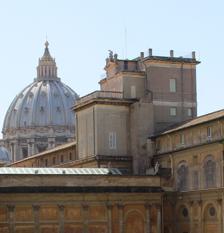
Building: Gregorian Tower
Country: Italy
Year built: 1580
Square tower in Vatican City Gregorian Tower Gregorian Tower (with the dome of Saint Peter's basilica in the background) Click on the map to see marker General information Location Vatican City Coordinates 41°54′18.5″N 012°27′14.9″E / 41.905139°N 12.454139°E / 41.905139; 12.454139 Design and construction Architect(s) Ottaviano Mascherino The Gregorian Tower ( Italian : Torre Gregoriana )  or Tower of the Winds ( Italian : Torre dei Venti ) is a square tower and early modern observatory located above the Gallery of Maps , which connects the Villa Belvedere with the Apostolic Palace in Vatican City . The tower was built between 1578 and 1580 to a design by the Bolognese architect Ottaviano Mascherino (who was credited with building the Apostolic Palace) mainly to promote the study of astronomy for the Gregorian Calendar Reform which was commissioned by Pope Gregory XIII and promulgated in 1582. It was then also known as the Tower of Winds. The tower was also called "Specola Astronomica Vaticana", a reference to the Vatican Observatory. Four stages of progressive development have occurred since it was first established. The tower was an edifice of great value for astronomical observations made using a sundial as they provided essential confirmation of the need to reform the Julian calendar . Early history Pope Gregory XIII (Pope from 1572 to 1585) who established the Gregorian Calendar and the Gregorian Tower. The first stage of building of the tower, as recorded by Leo XIII in his motu proprio Ut mysticam of 1891, is credited to Pope Gregory XIII , Pope from 1572 to 1585. The directive was to build a tower at a suitable location in the Vatican and equip it with the "greatest and best instruments of the time". The design was effected after a series of meetings of the experts who had been appointed to reform the Julian calendar , in use since 45 BC, to verify their proposed reforms. Fr. Christoph Clavius , a Jesuit mathematician from the Roman College , was the expert on the committee who suggested the new system for the observations. The 73 metres (240 ft) tower was then built above the museum and library, flanked by the Belvedere and della Pigna courtyards. The instrumentation for the observation of the sun rays falling over it consisted of a meridian line designed by Ignazio Danti of Perugia . It was in the form of a circular marble plate in the centre, embellished with scientific designs. The tower still remains today, but has undergone improvements over the centuries. Second stage The second stage of construction in the 17th and 18th centuries, when the tower was under the charge of the Vatican librarian, involved Mgr. Filippo Luigi Gilii, a clergyman of St. Peter's Basilica . Earlier in 1797, Pius VI gave approval to placing a Latin inscription Specula Vaticana at the entrance to the upper part of the tower, which was implemented by Cardinal Zelada with plans to enhance the instrumentation system in the tower's observatory . The original observatory was then set up above the second level of the tower with the agreement of Pope Pius VI . Its instrumentation, apart from many normal devices (such as meteorological and magnetic equipment, with a seismograph and a small transit and pendulum clock, ) was noted for the Dolland Telescope. The instrumentation facilitated recording of occurrences of eclipse , appearance of comets , Satellites of Jupiter and Mercury ’s transit . As an addition, under the patronage of Pope Pius X , four rotary observatory domes were also added at strategic locations on the 1,300 feet (400 m) long fortification walls, more than a thousand years old. Mgr. Gilii, highly respected as a polyglot with a knowledge of physics, biology, archeology and the Hebrew language , was in charge of the observatory from 1800 to 1821. He carried out continuous meteorological observations (twice a day at 6 AM and 2 PM) conforming to the programme of the Mannheim Meteorological Society . While the observation records for seven years were published, the balance data in a manuscript form was preserved in the Vatican Library . Subsequent to Gilii's death in 1821, the observatory on the tower was discontinued and the instruments were moved to the observatory at the Roman College .  Established in 1787, it was considered more suitable for making observations than the Vatican. Third stage The revival of the observatory on the Gregorian Tower was initiated by the Barnabite Francesco Denza with the approval of Pope Leo XIII . High quality instruments were procured, partly with generous donations from Hicks of London , and the automatic recording instruments were procured from Richard in Paris . A four-inch equatorial, a three-inch transit instrument, and four pendulum clocks with two chronometers, were also procured from the observatory at Modena . In 1888, the gift of a 16 inch long telescope to Pope Leo XIII , became a part of the observatory. Father Denza joined the observatory in 1889 after it was upgraded with more modern instruments. The same year, a second tower was built some 400 metres (1,300 ft) away from the main Gregorian Tower, overlooking the Vatican Gardens behind St. Peter's Basilica on the south-west border. It was built to a diameter of 17 metres (56 ft) with a lower wall thickness of 4.5 metres (15 ft), which could bear the load of a 13-inch photographic refractor, newly procured from Paris. Augustinian Father Rodriguez was the expert meteorologist who held the post of director from 1898 to 1905. In 1891, Pope Leo XIII, promulgating the motu proprio Ut mysticam , designated the second tower as the seat of the newly established Vatican Observatory , a decision which required altering the roof to provide a flat terrace for astronomical observations. Fourth stage The fourth stage involved remedying the problem of communicating between the two towers during the time of Pope Pius X . His plans were to make the Gregorian Tower into a historical tower and to record and carry out observations at the second tower by linking the two towers along the fortified wall with a 83 metres (272 ft) iron bridge spanning the gap. At the west end of this bridge, a four-inch equatorial was installed on semicircular bastion. The east end of the bridge, above the barracks of the gendarmes, had a heliograph , with a camera attached, used to photograph the Sun (photoheliograph). A new 16-inch visual telescope , called Torre Pio X, was erected in the second tower. As a result of these modifications, the original library was moved to the Pontifical Academy Lincei, and the old meteorological and seismic instruments were shifted to the Valle di Pompei observatory. The new Astronomical Library was housed in two rooms of the building. The two new Repsold machines were used for recording on the astrographic plates. The recorded observations were published along with explanatory notes together with the last two series of the atlas of stars. Charts were printed on silver bromide paper. Features The tower had two floors and a mezzanine . On the first floor was the famous Sundial Room or Meridian Room, which was initially an open loggia . Pope Urban VIII had it enclosed and it was subsequently decorated with long sequences of frescoes painted between 1580 and 1582 by Simon Lagi and the two Flemish artists Paul and Matthijs Bril . Today the tower has paintings by Niccolò Circignani and Matteino da Siena . The Sundial Room, also called the Meridian Hall, was once the residence of Queen Christina of Sweden , then newly converted to Catholicism . The room was further modified by two additions which gave it its current name: a sundial, and a delicate but sophisticated anemoscope to measure the wind, which was fixed to the ceiling of the Meridian Hall. These were created by Ignazio Danti , the papal cosmographer , in association with the Gregorian Calendar Reform. The sundial consisted of a straight line in white marble running across the floor in a north–south direction, intended to measure the height of the Sun at noon according to the seasons of the year. The observations made with the sundial provided essential confirmation of the need to reform the Julian calendar . The anemoscope , in contrast, was a complex mechanism attached to the ceiling which was used to measure the strength and direction of the wind but soon stopped functioning. The instrument may have led to the other name of the tower, Tower of the Winds; however, an ancient observatory at Athens was also called the Tower of the Winds and might have been the source for inspiration. The interior walls and ceiling of the hall were richly decorated, in some cases with gaudy frescoes of the hills and Roman countryside, the Pantheons , religious themes, the buildings surrounding the area, and naval shipwrecks with Jesus calming the storm and so forth. See also Vatican Observatory List of Jesuit sites References